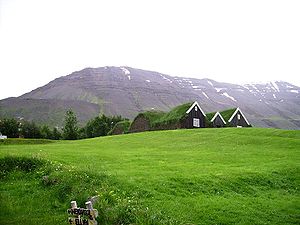
Islands byer og bygder
Tørve huse i Hólar, Skagafjörður
Islands byer og bygder